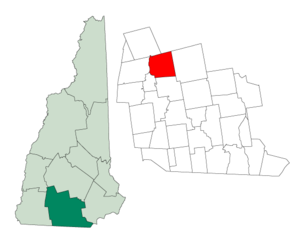
Deering est une municipalité américaine située dans le comté de Hillsborough au New Hampshire. Selon le recensement de 2010, sa population est de 1 912 habitants.